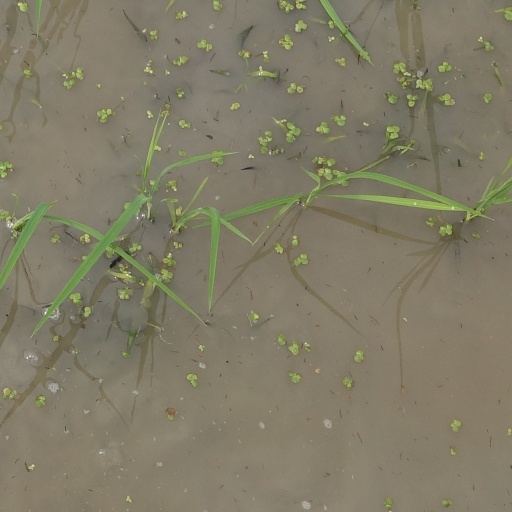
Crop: rice